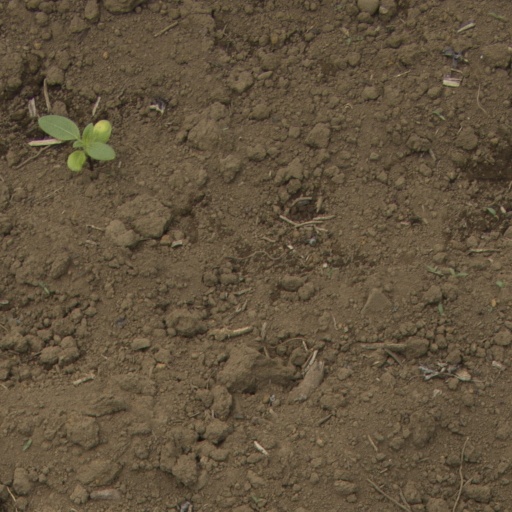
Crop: Jerusalem artichoke